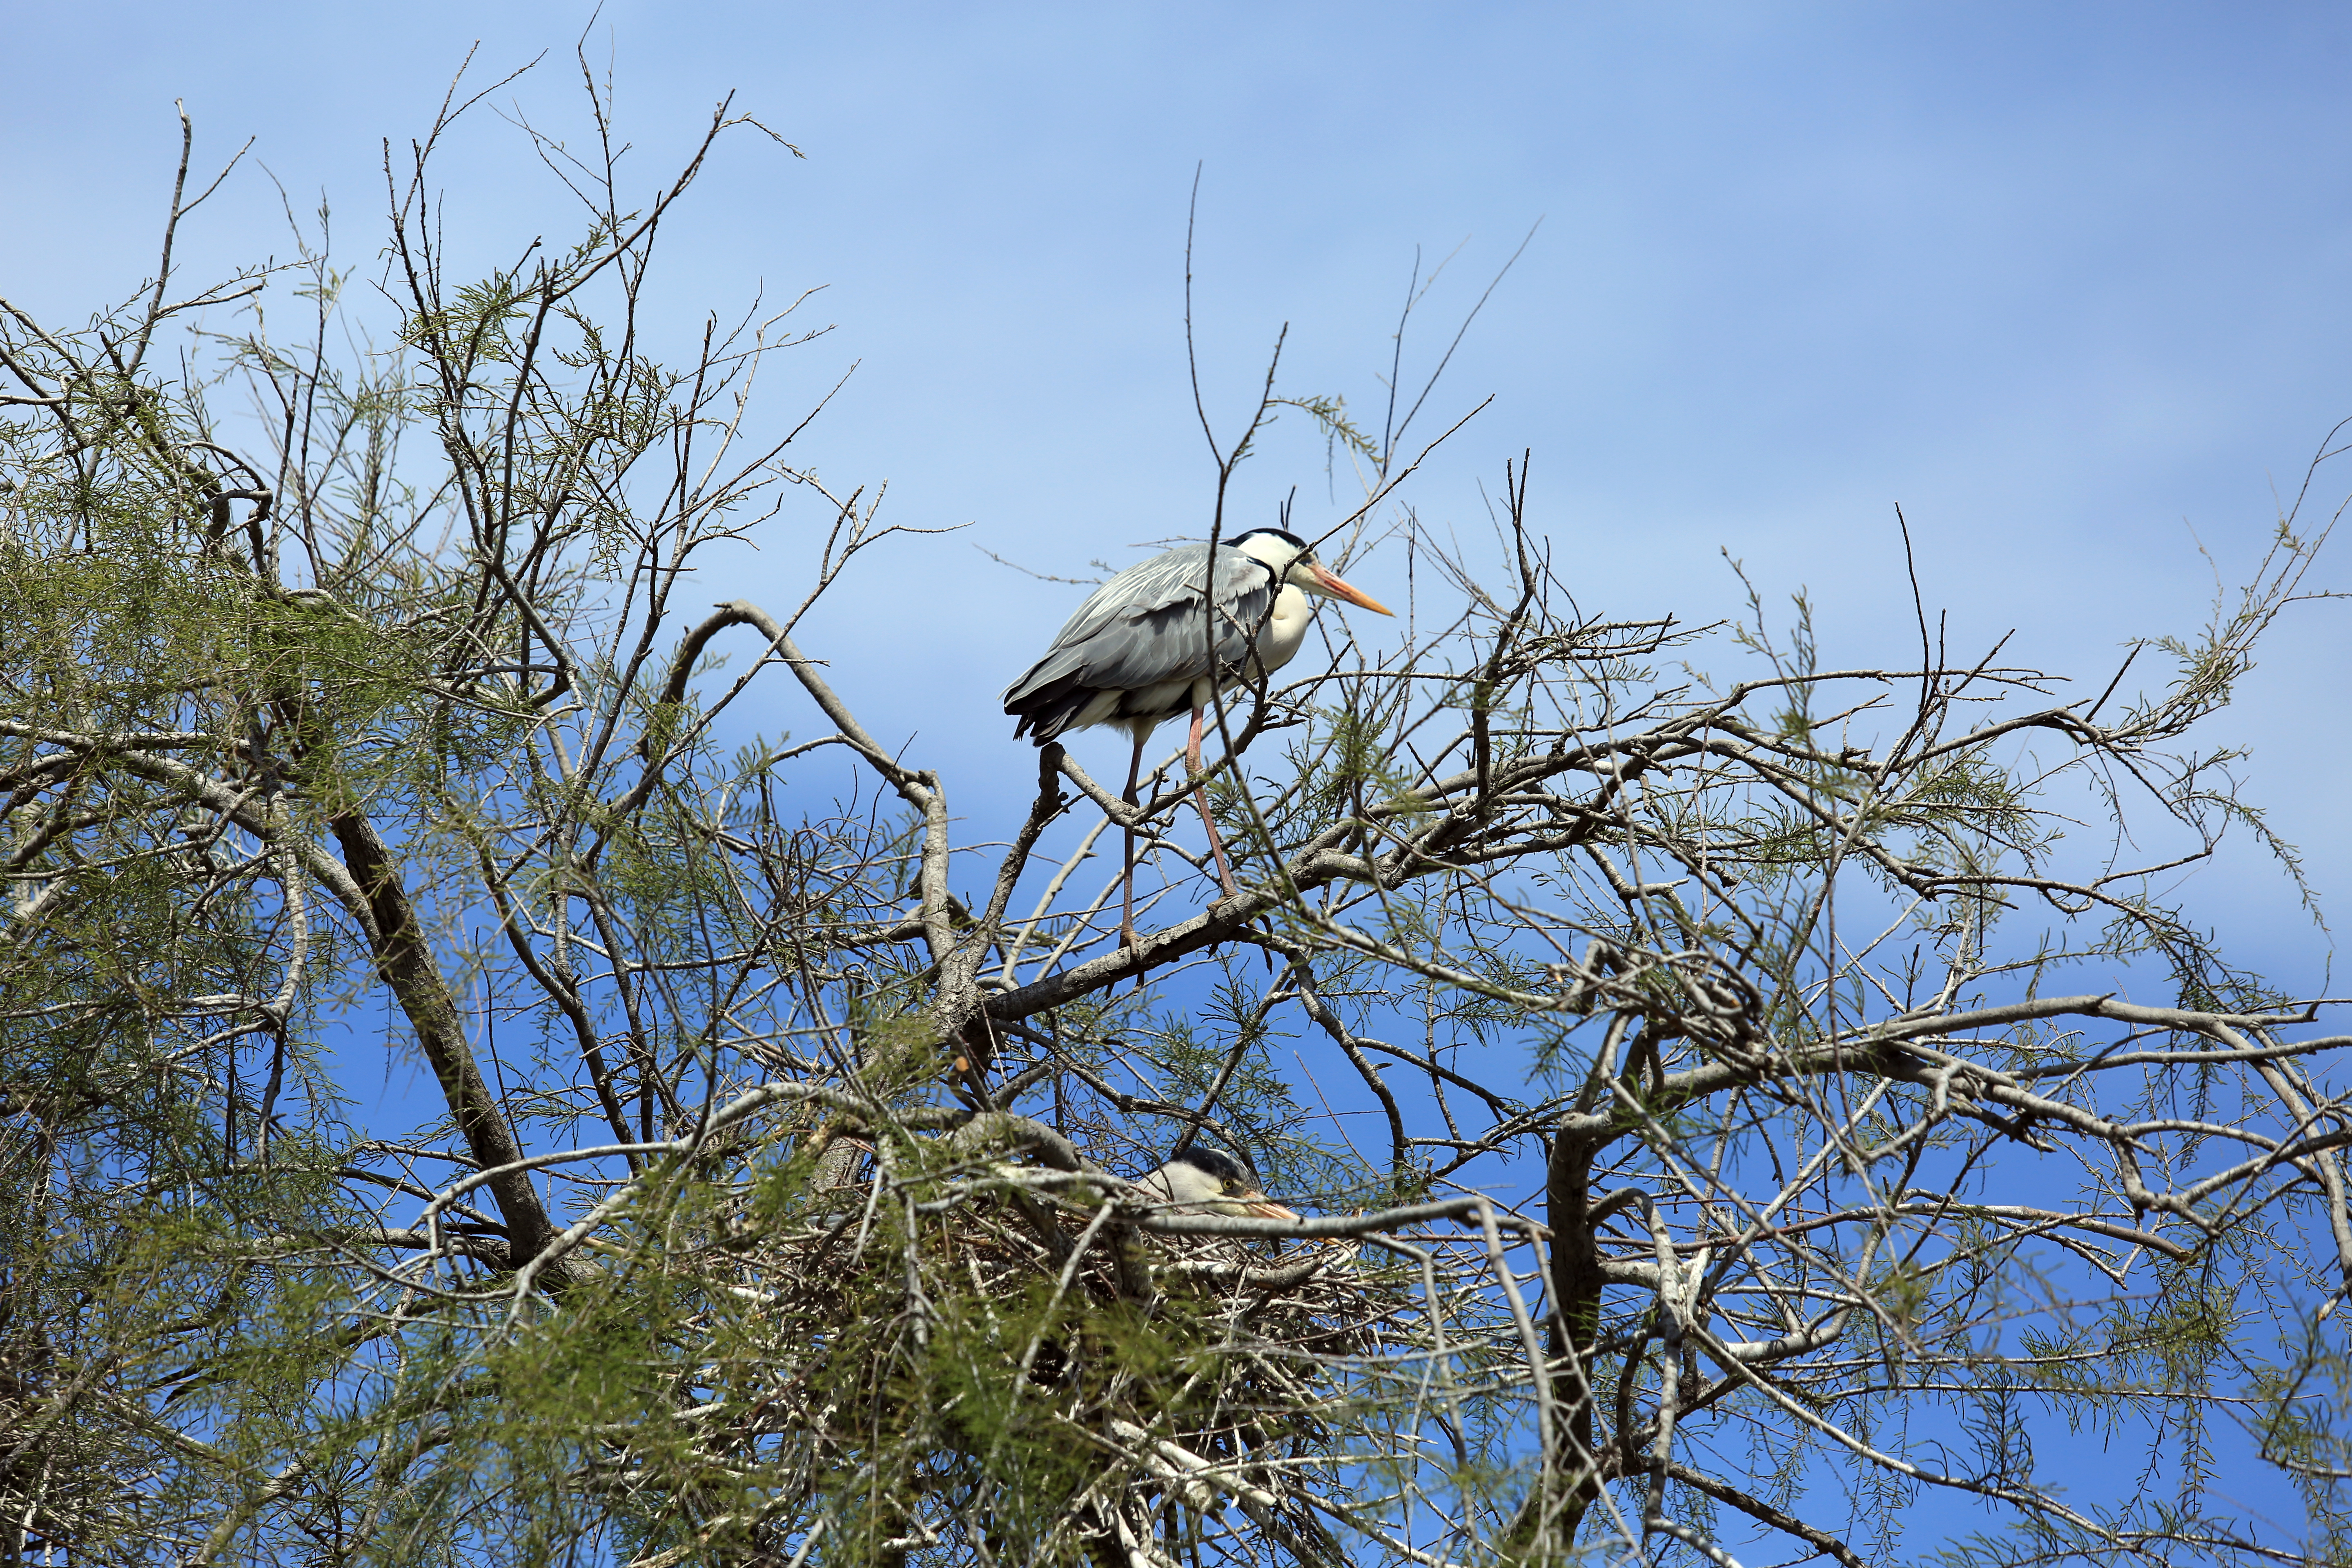
tree, branch, bird, france, wildlife, europe, fauna, stork, midi, vertebrate, mditerrane, bouchesdurhne, camargue, saintesmariesdelamer, oiseaux, rserveornithologique, hrons, provencealpescotedazur, ciconiiformes